Aleutian Basin

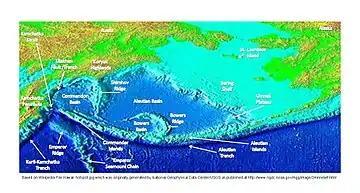
Aleutian Basin features.

The northern part of the Shirshov Ridge formed 95 My before the present. The ridge grows younger as it goes south, with the southern part of the Shirshov Ridge formed 33 My ago (Early Oligocene). Bowers Ridge was formed 30 My before the present (Late Oligocene).